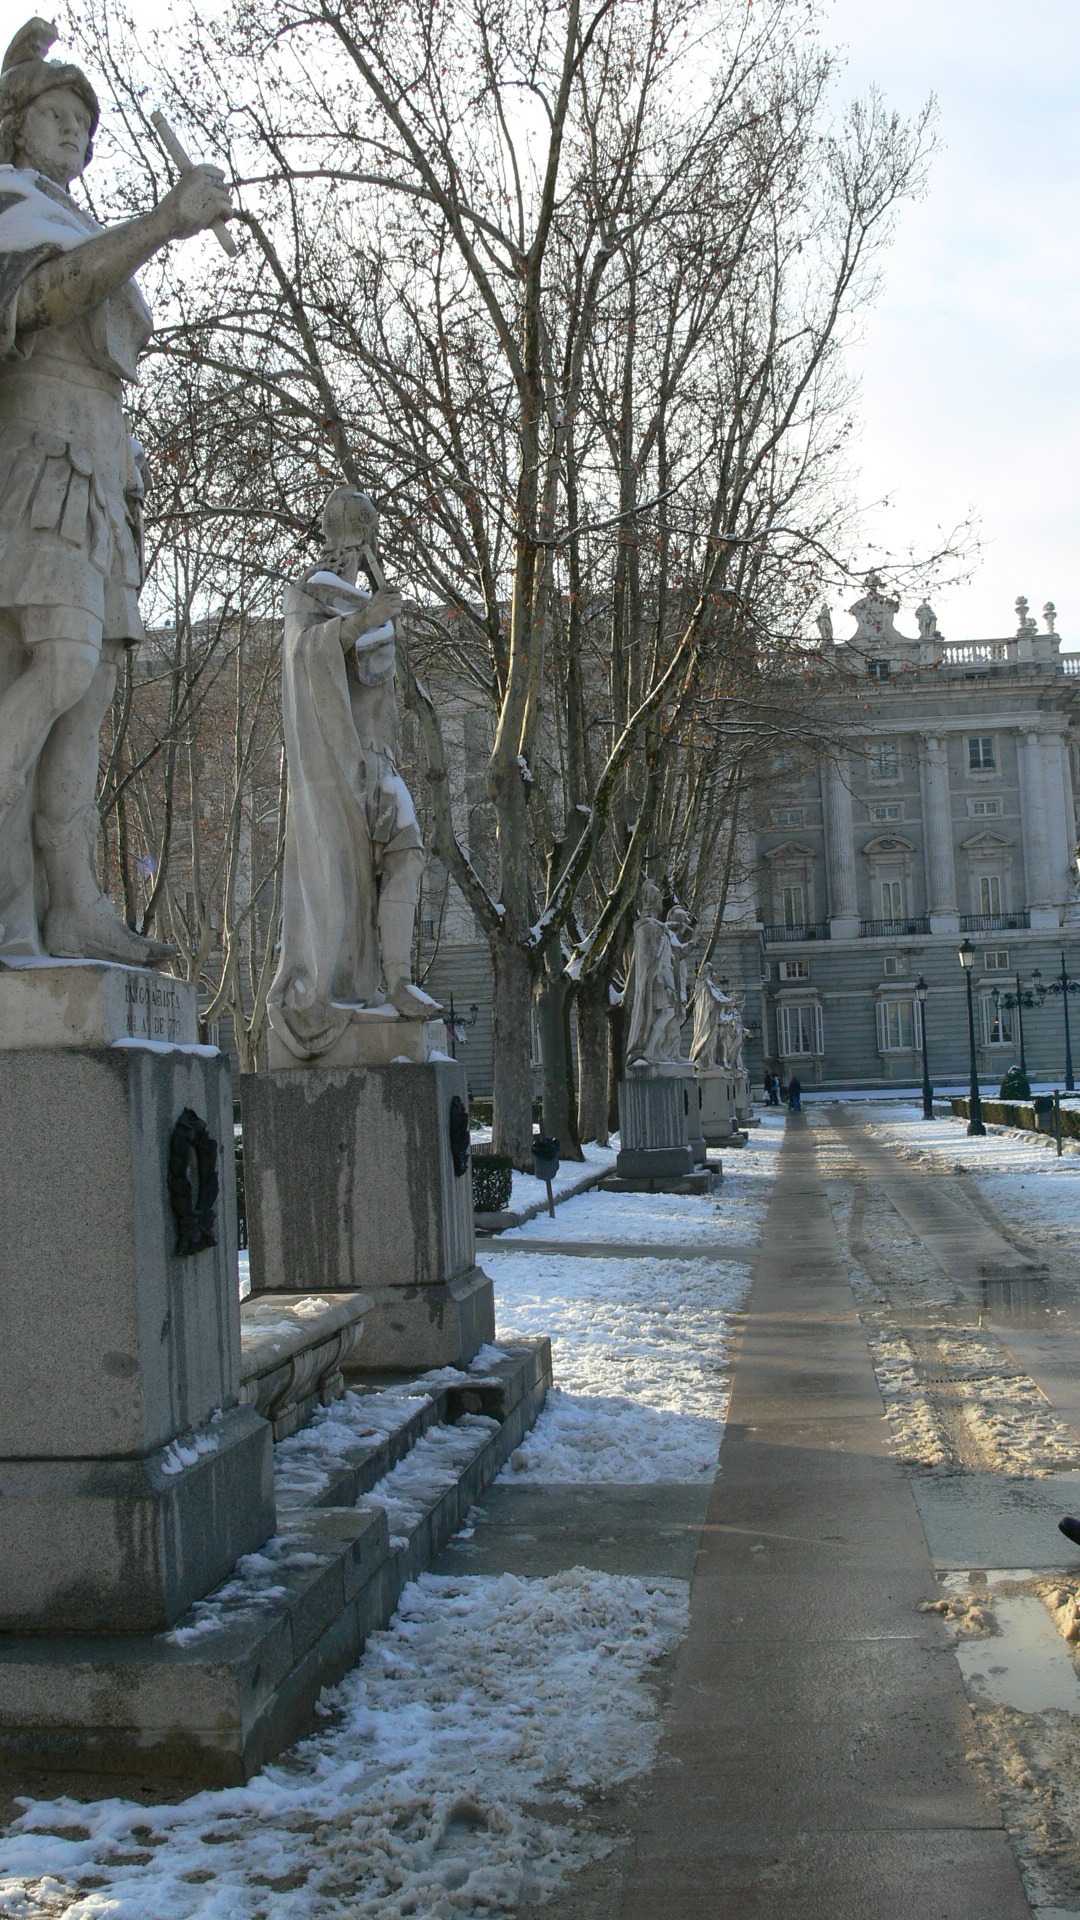
tree, snow, winter, architecture, street, city, stone, monument, travel, europe, statue, spring, weather, season, old city, artwork, sculpture, memorial, art, spain, madrid, fountain, sculptures, town square, spanish, toledo, stonework, water feature, urban area, ancient history, human settlement